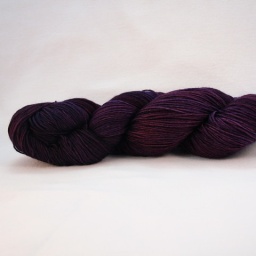
the regular in the house red